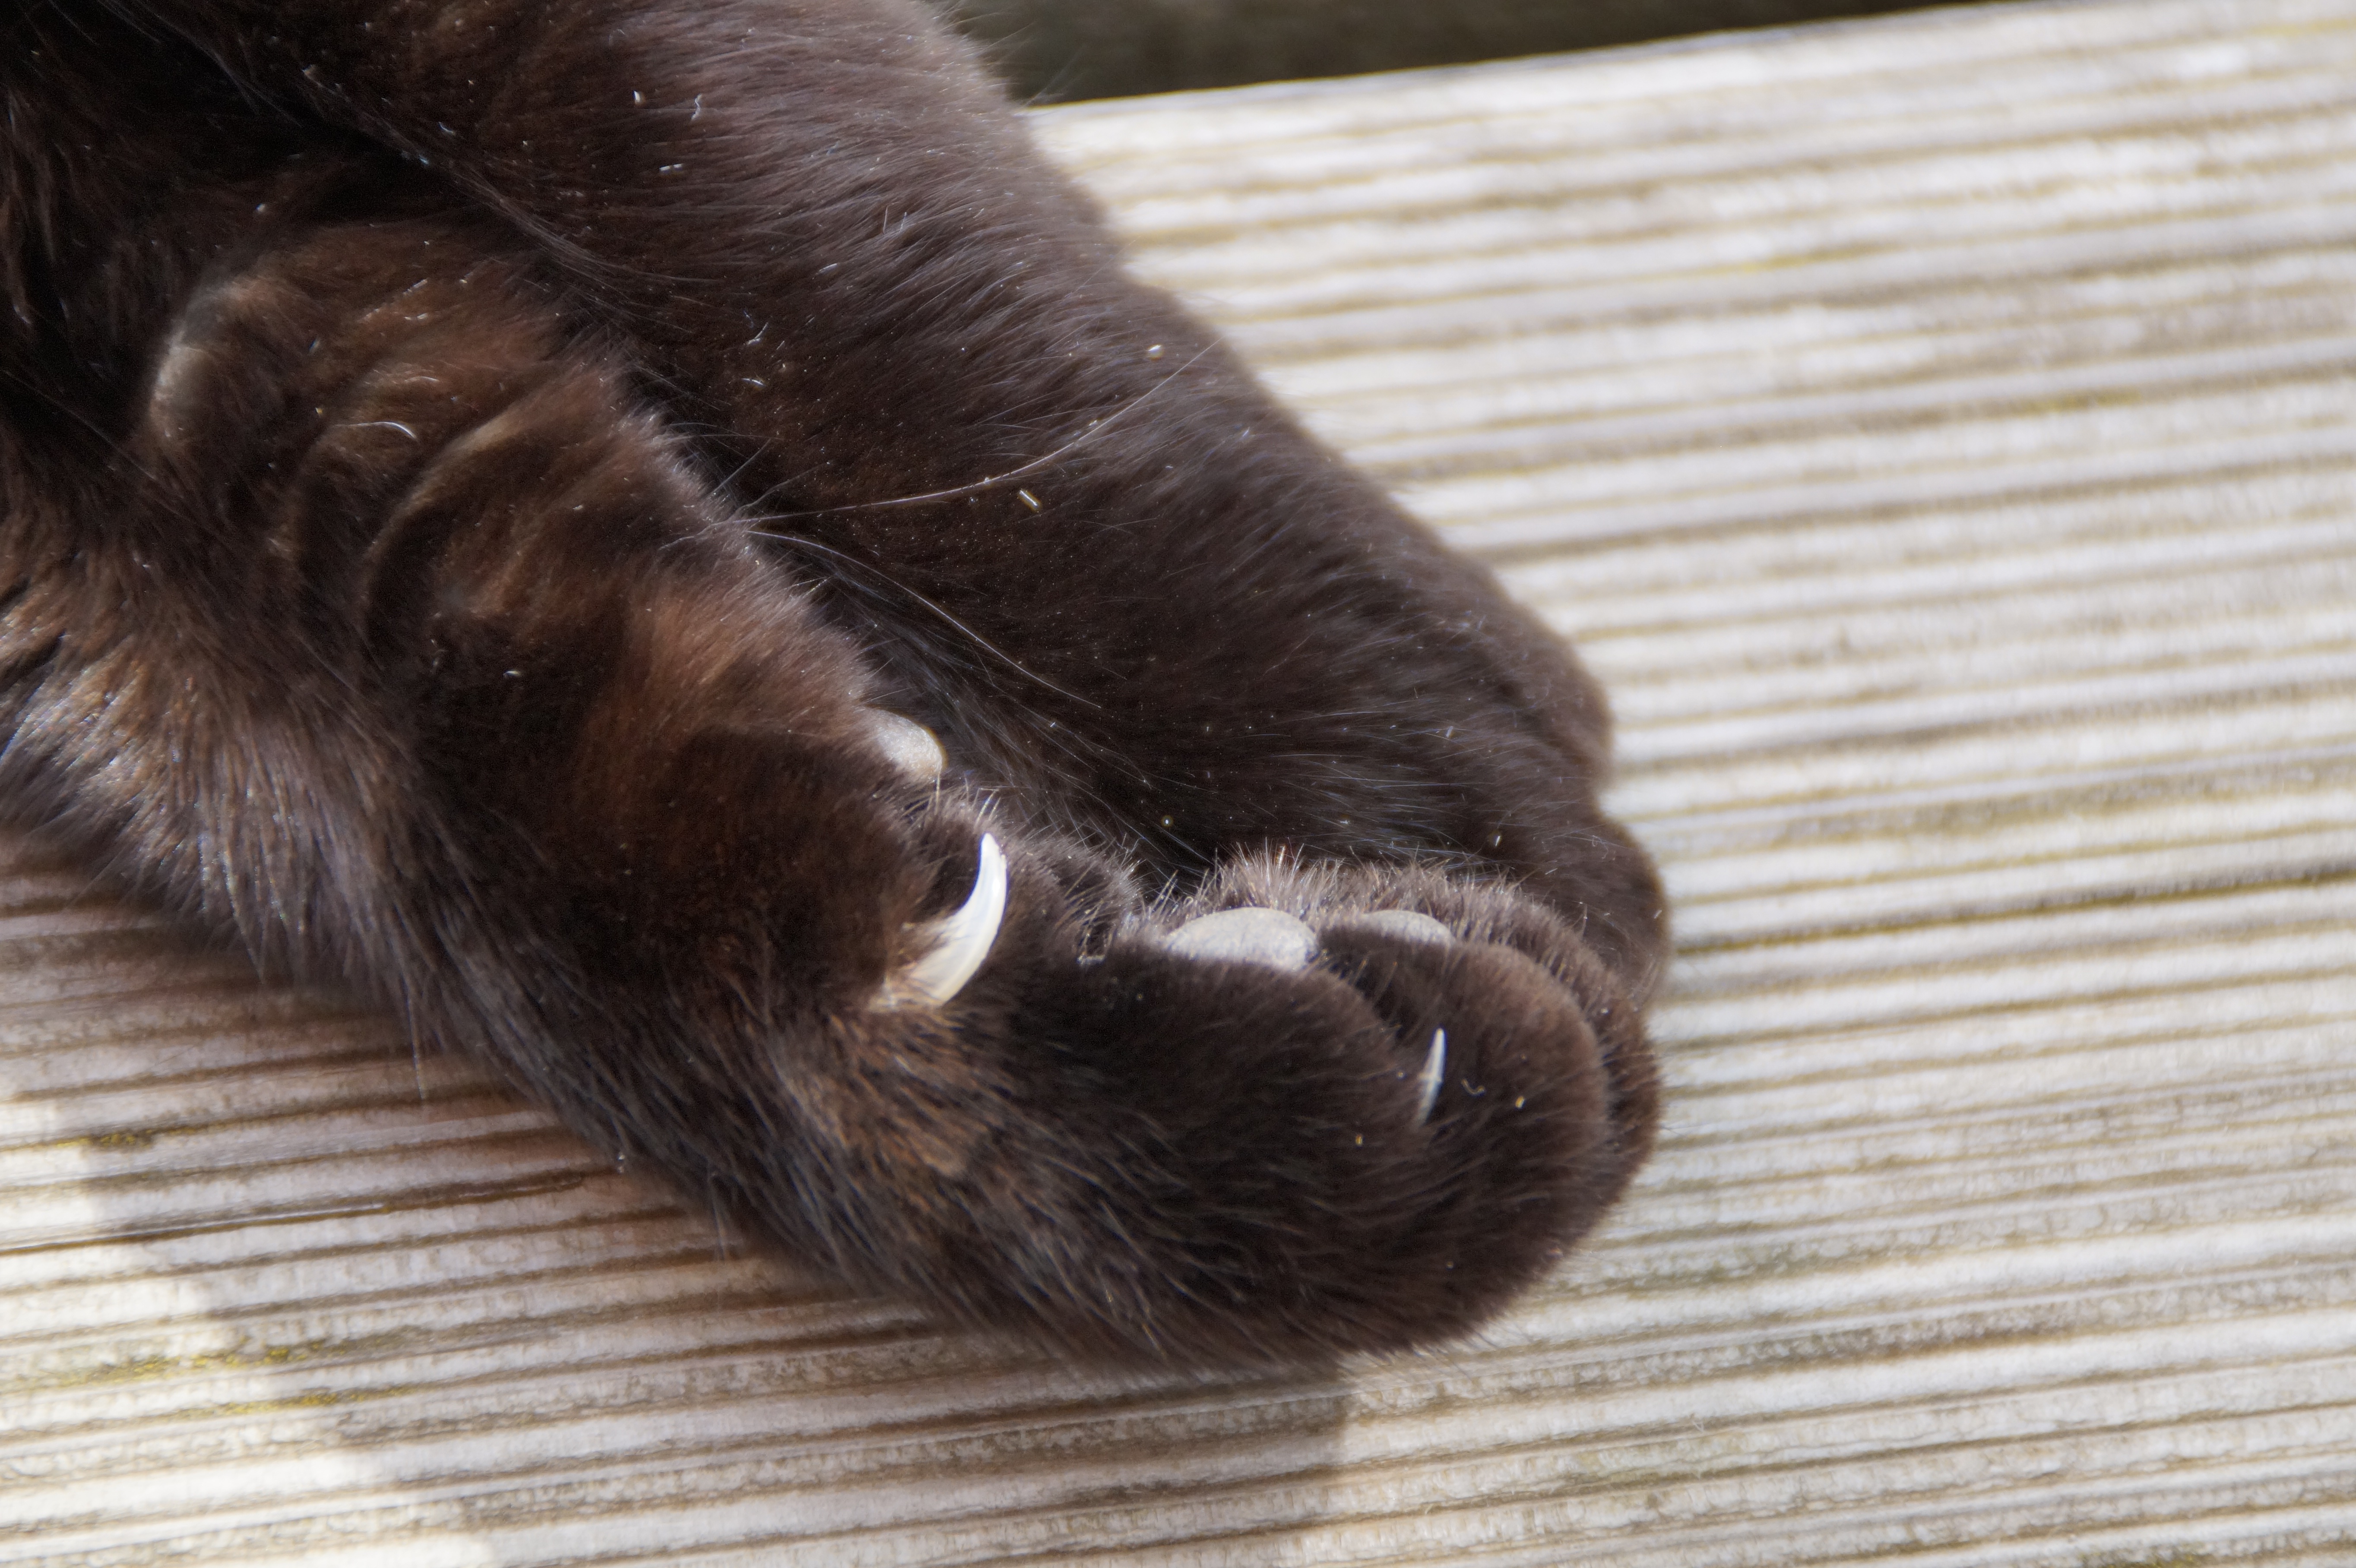
hand, animal, fur, foot, brown, mammal, ear, material, claw, textile, paw, skin, ten, mink, cat's paw, animal paws, cat paw